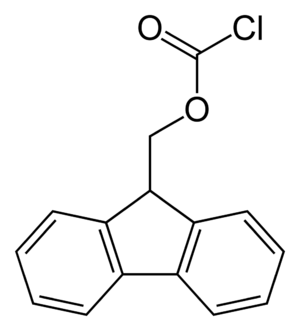
Le chlorure de fluorénylméthoxycarbonyle est un ester de chloroformiate utilisé en synthèse organique pour introduire des groupes protecteurs Fmoc pour les amines, notamment lors de synthèses de peptides, par exemple :